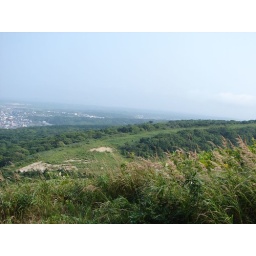
From the big tower on the hill over looking cetral Wakkanai.